Pedro and Me

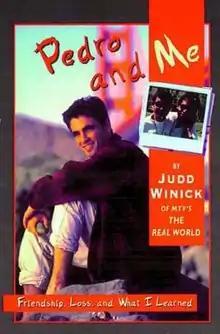
Book front cover

Pedro and Me is an autobiographical graphic novel by Judd Winick regarding his friendship with AIDS educator Pedro Zamora after the two met while on the reality television series "". It was published in September 2000.